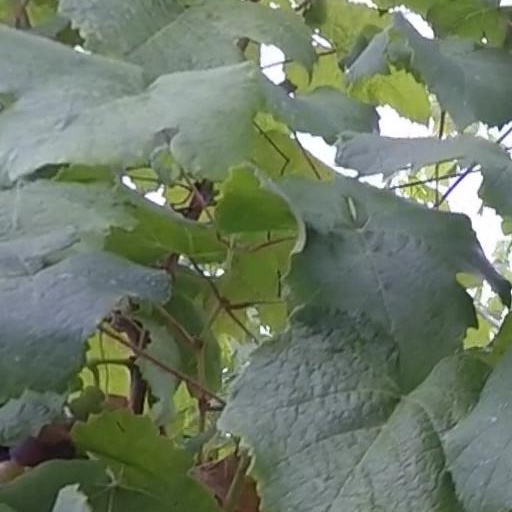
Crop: grape